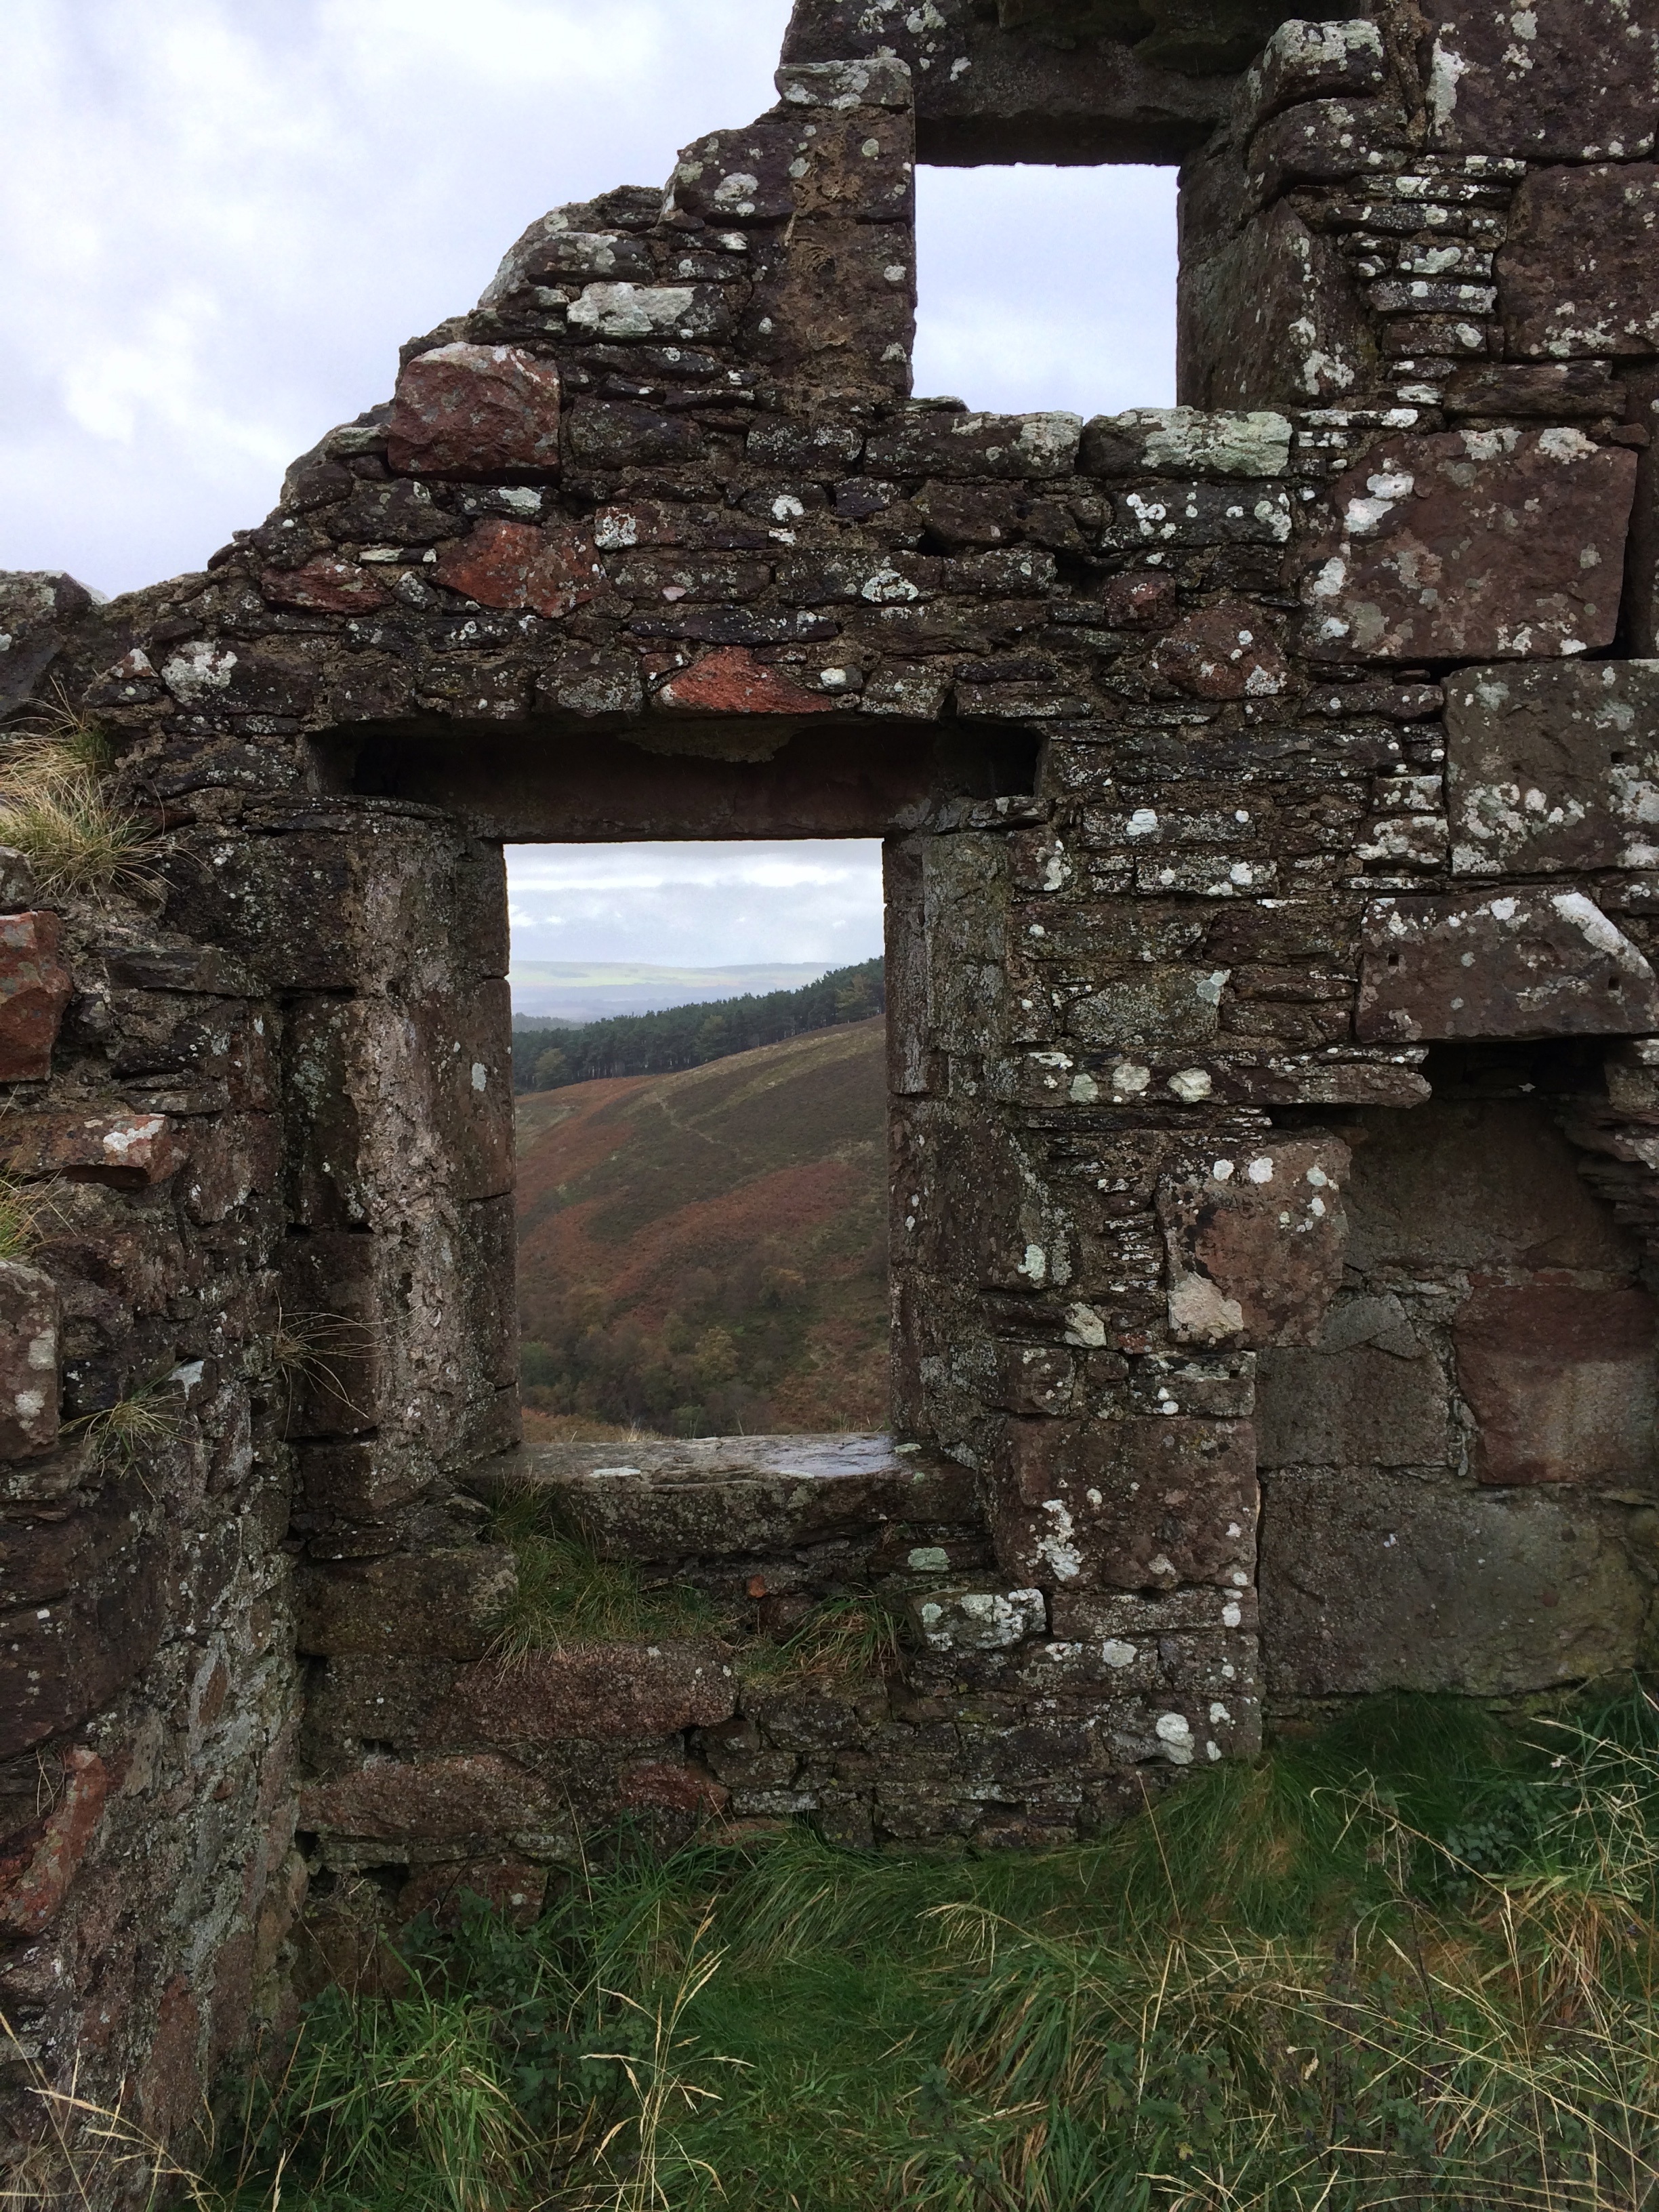
rock, building, shack, arch, chapel, temple, ruins, history, scotland, highlands, archaeological site, ancient history